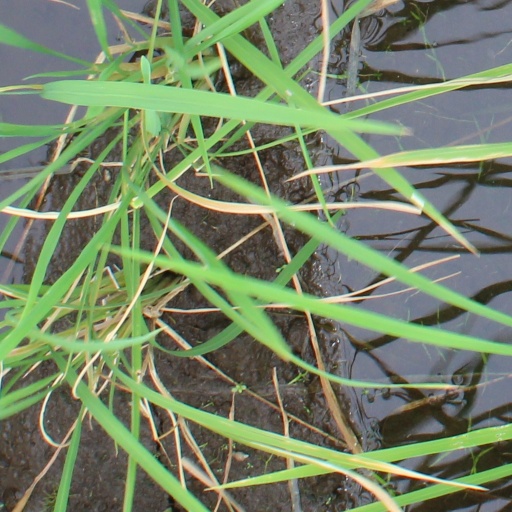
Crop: rice